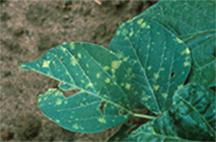
Plant: Soybean
Disease: soybean downy mildew